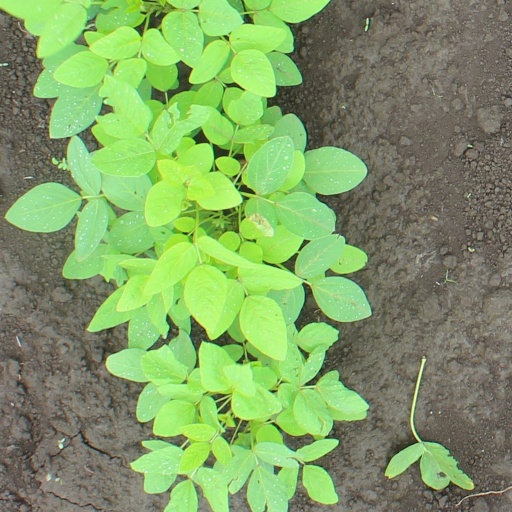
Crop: soybean